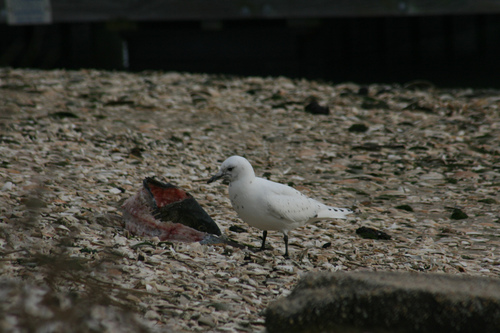
the bird has a small black eyering and a white wingbar.
this is a white bird with black spots and a large beak.
this white bird is medium size with black spots all over.
a soft white bird with black dots on its primairiesmedium to large white and black bird with long black tarsus and long black beaka medium sized white bird, with black feet, and a pointed bill.
this small white bodied bird has a mostly white body with slight black spots, its bill is medium in size compared to the body.
this bird is completely white, with a black bill, and small black tarsus.
this bird has a white crown as well as black feet.
a large white bird with a slick back head and black legs.
Species: Ivory Gull